Pit stop

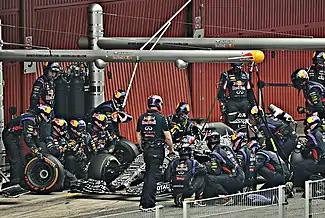

In Formula One, mid-race refuelling has been banned since 2010, and cars make pit stops with the primary purpose of changing tyres. Teams sometimes also make adjustments to the front and rear wings and perform minor repairs, most commonly replacing the nose and front wing assembly. A pit stop typically takes approximately 3 seconds to complete. McLaren holds the current world record for the fastest pit stop, with a 1.80-second stop performed at the 2023 Qatar Grand Prix on Lando Norris. Pit strategies generally call for between one and four scheduled stops, depending on the circuit. The drives between pit stops are commonly known as 'stints'.